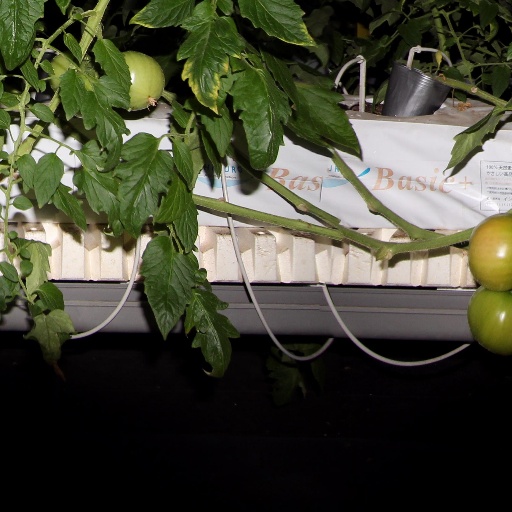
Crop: tomato